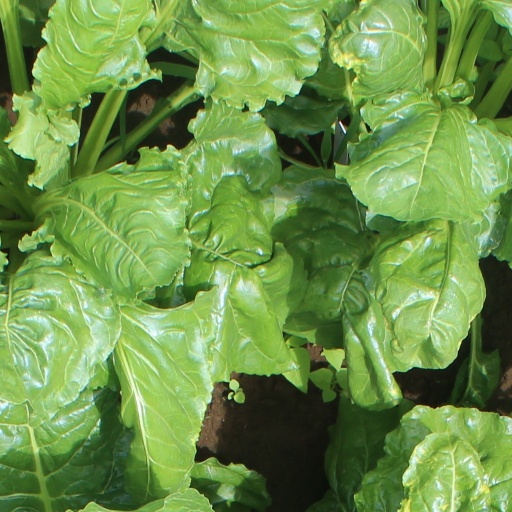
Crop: sugar beet